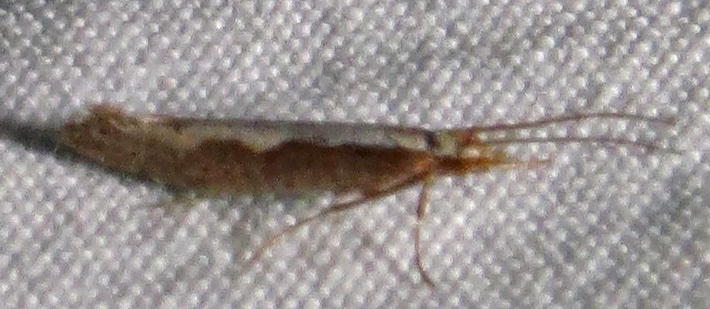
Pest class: diamondback_moth